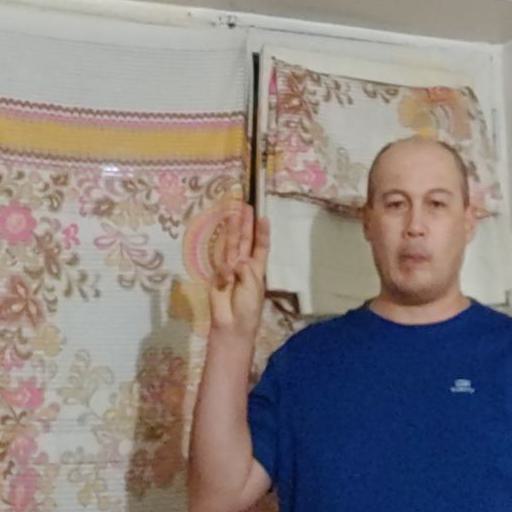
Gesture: three